Nalconagar, Angul

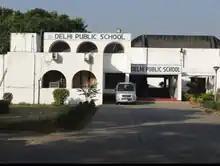

Biju Patnaik Sports Complex is situated at the center of the township. This sports complex is about 35 acres and includes one cricket stadium, one football stadium, one hockey stadium and two volleyball court.